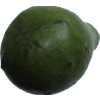
Label: green_avocado